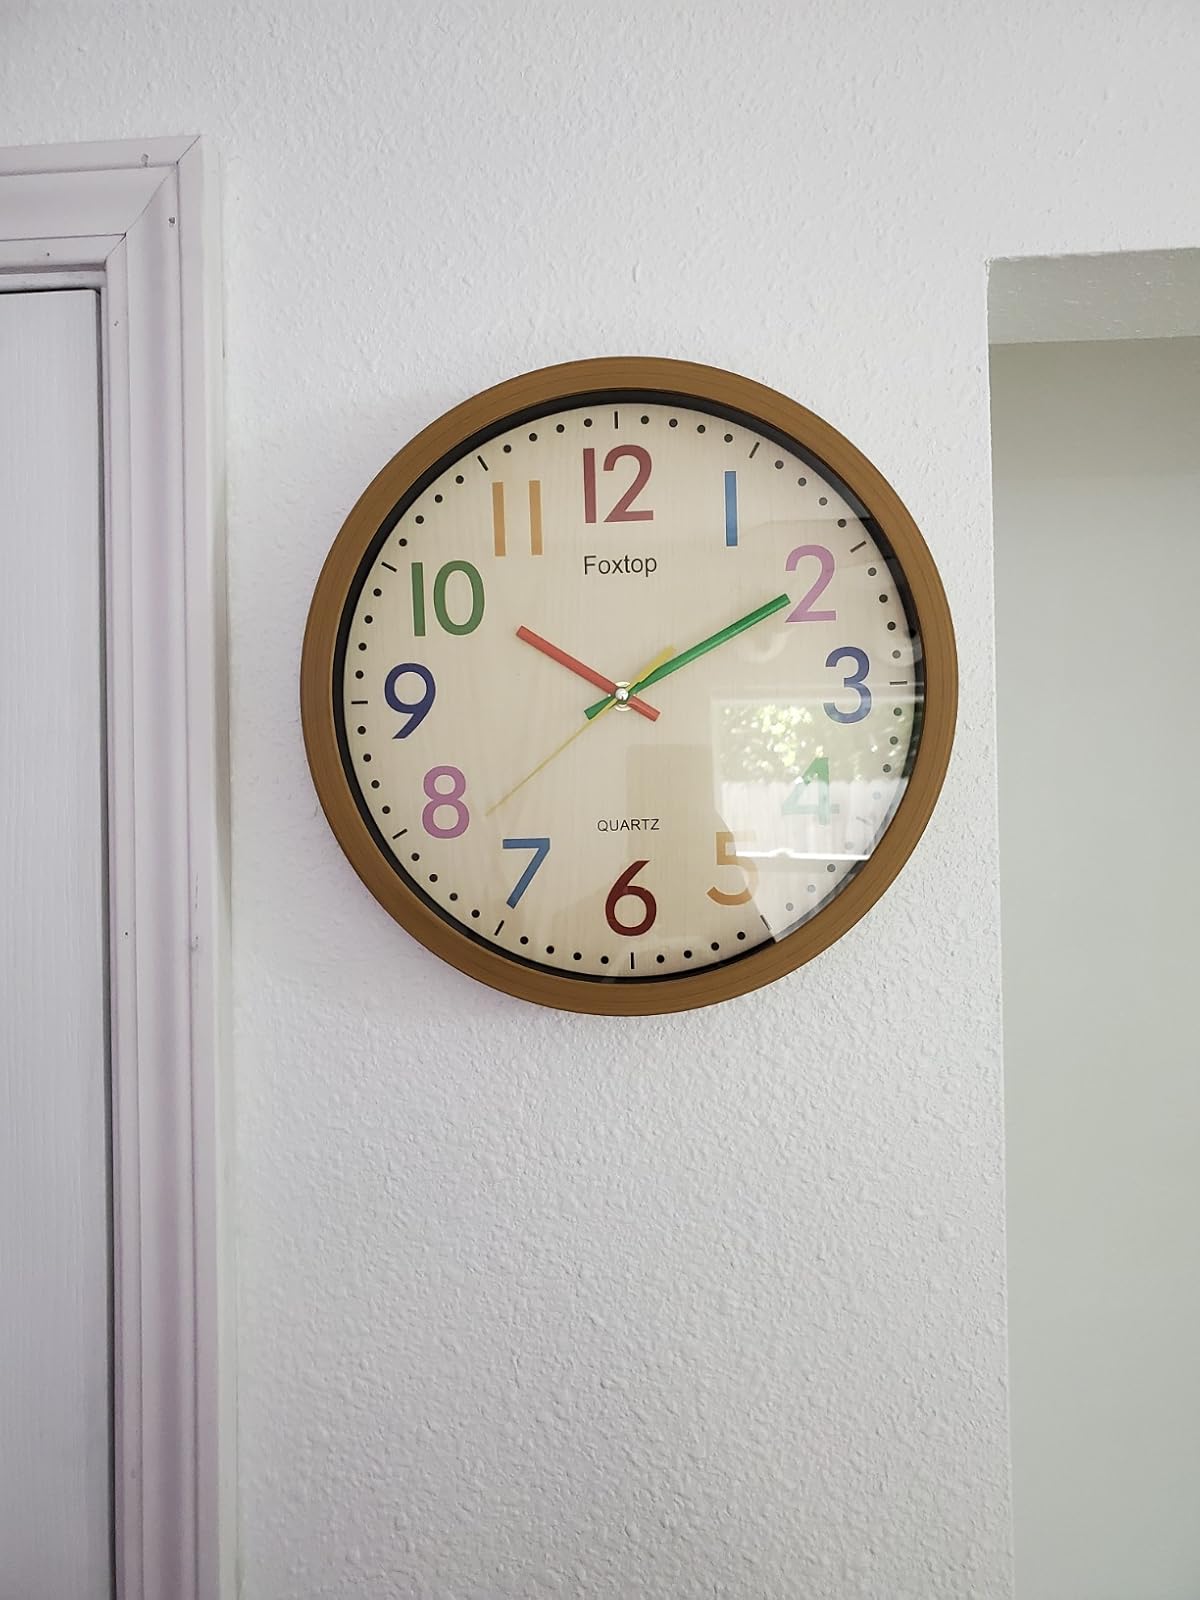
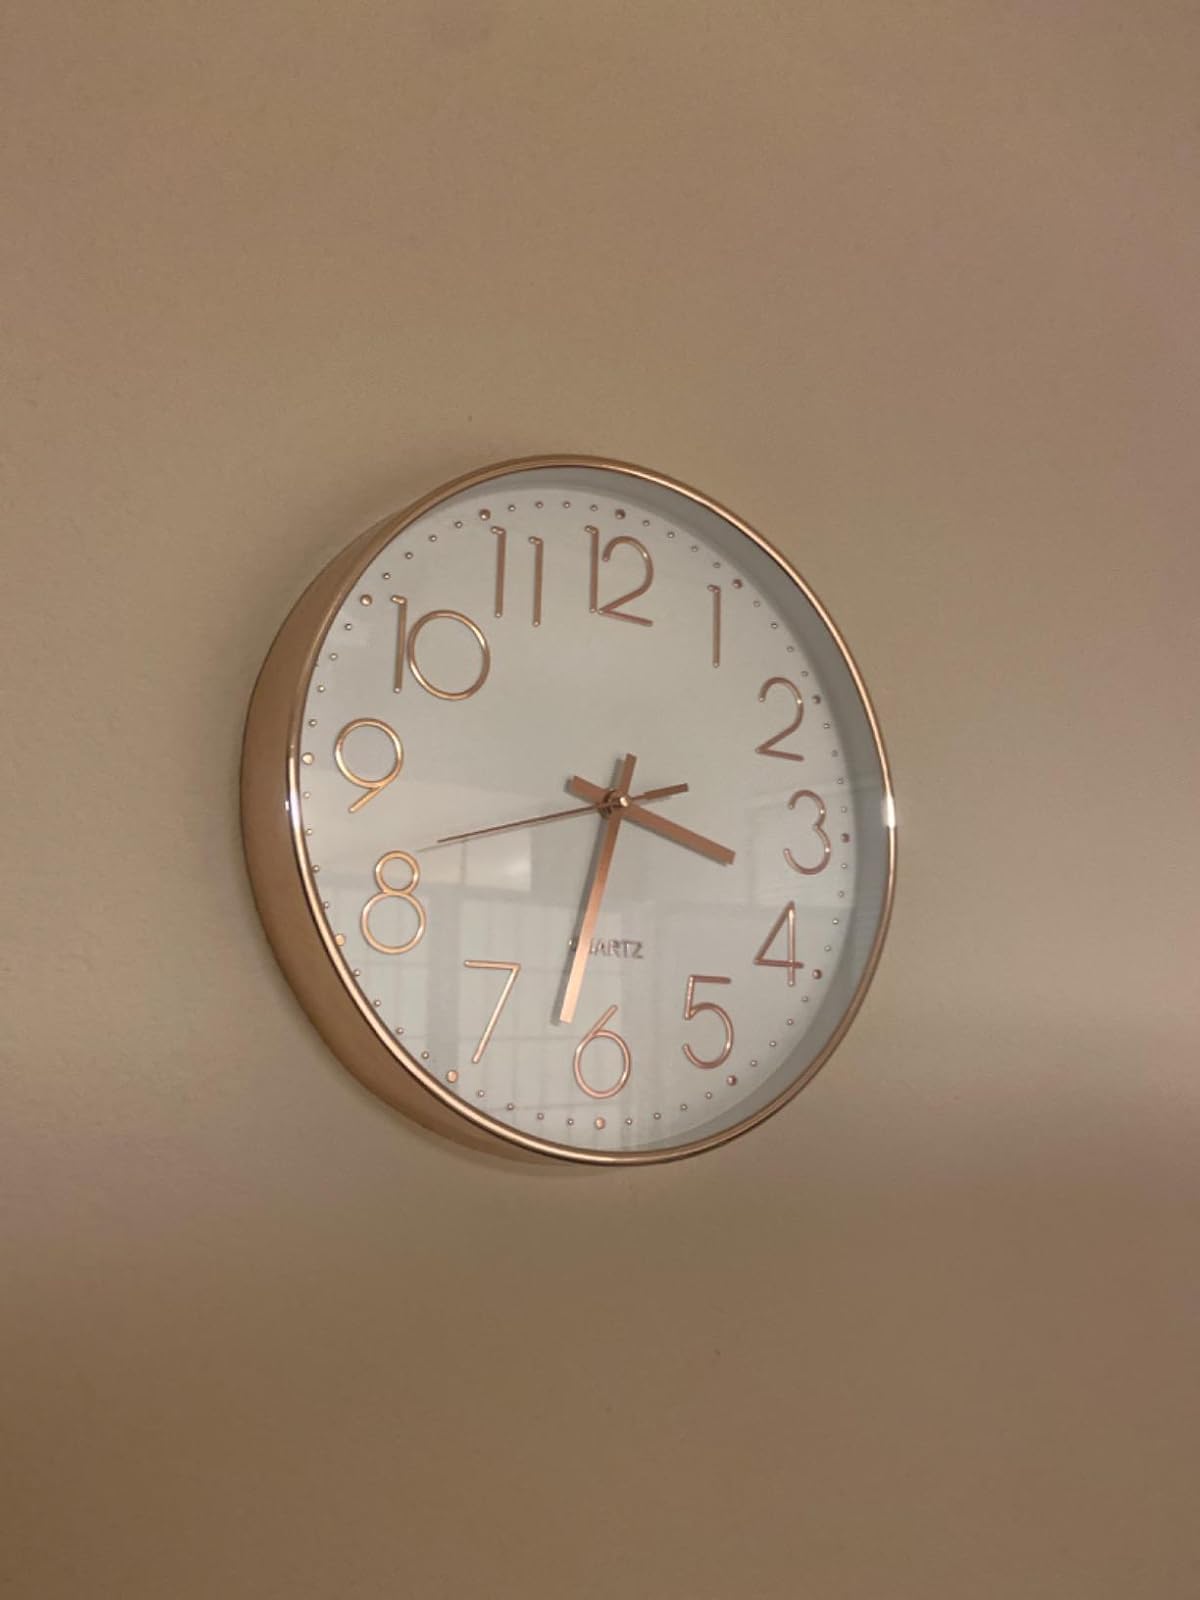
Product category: clock
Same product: no